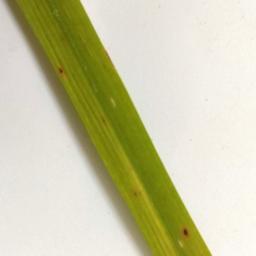
Label: Rice___Brown_Spot